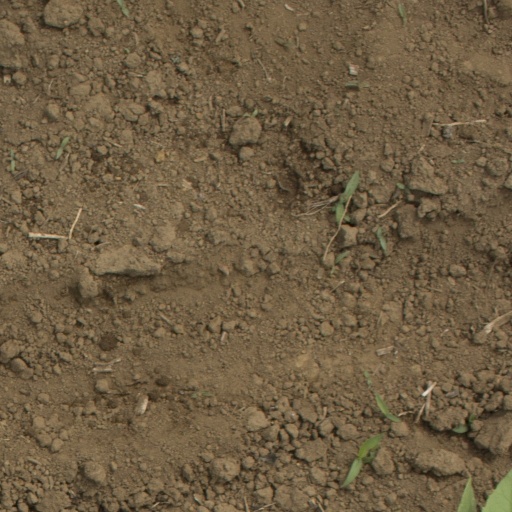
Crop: Jerusalem artichoke